Conceptual economy

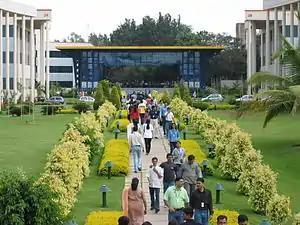
Infosys Bangalore, driving outsourcing to India

Conceptual economy is a term describing the contribution of creativity, innovation, and design skills to economic competitiveness, especially in the global context.